Army Headquarters (United Kingdom)

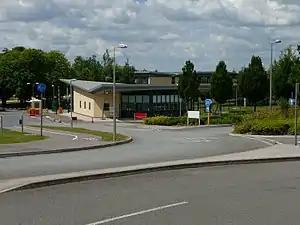
Entrance to Army Headquarters

Until 31 October 2011, British Army forces were commanded by a four star named Commander-in-Chief, Land Forces. Under a major army command reorganisation effective 1 November 2011, the Chief of the General Staff took direct command of the Army through a new structure known as Army Headquarters. Army Headquarters, which started to take responsibility for more than 2,000 military and civilian personnel, was established at Marlborough Lines near Andover.